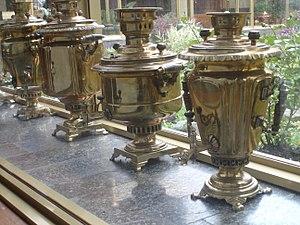
Le thé en Russie fait son apparition au XVIIᵉ siècle lorsque des dirigeants mongols en offrent au tsar Michel Iᵉʳ. Il gagne en popularité après le traité de Nertchinsk, qui marque la naissance de la route de Sibérie. À la fin du XVIIIᵉ siècle, la boisson finit par se démocratiser dans tout le pays et le samovar devient rapidement le symbole du thé dans la littérature et l'imaginaire collectif. Le XXᵉ siècle connait paradoxalement des difficultés d'approvisionnement alors que de grandes campagnes sont lancées pour combattre l'alcoolisme en lui substituant cette boisson au travail et dans l'armée.